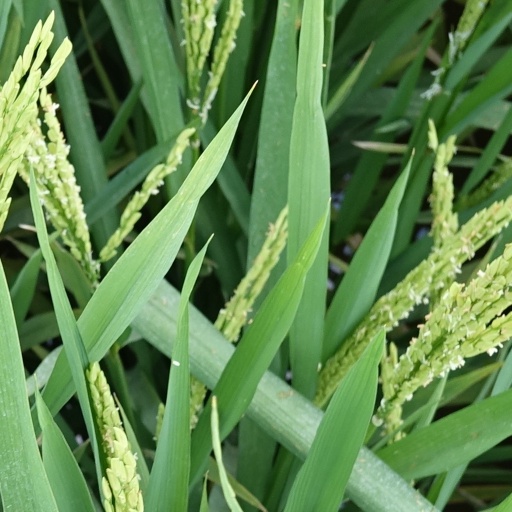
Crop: rice